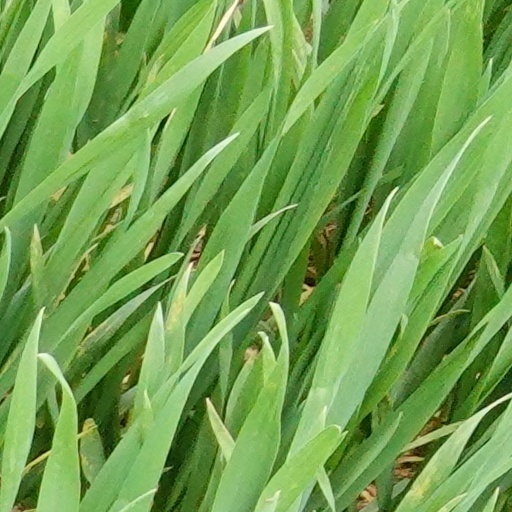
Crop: wheat